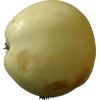
Label: Apple hit 1